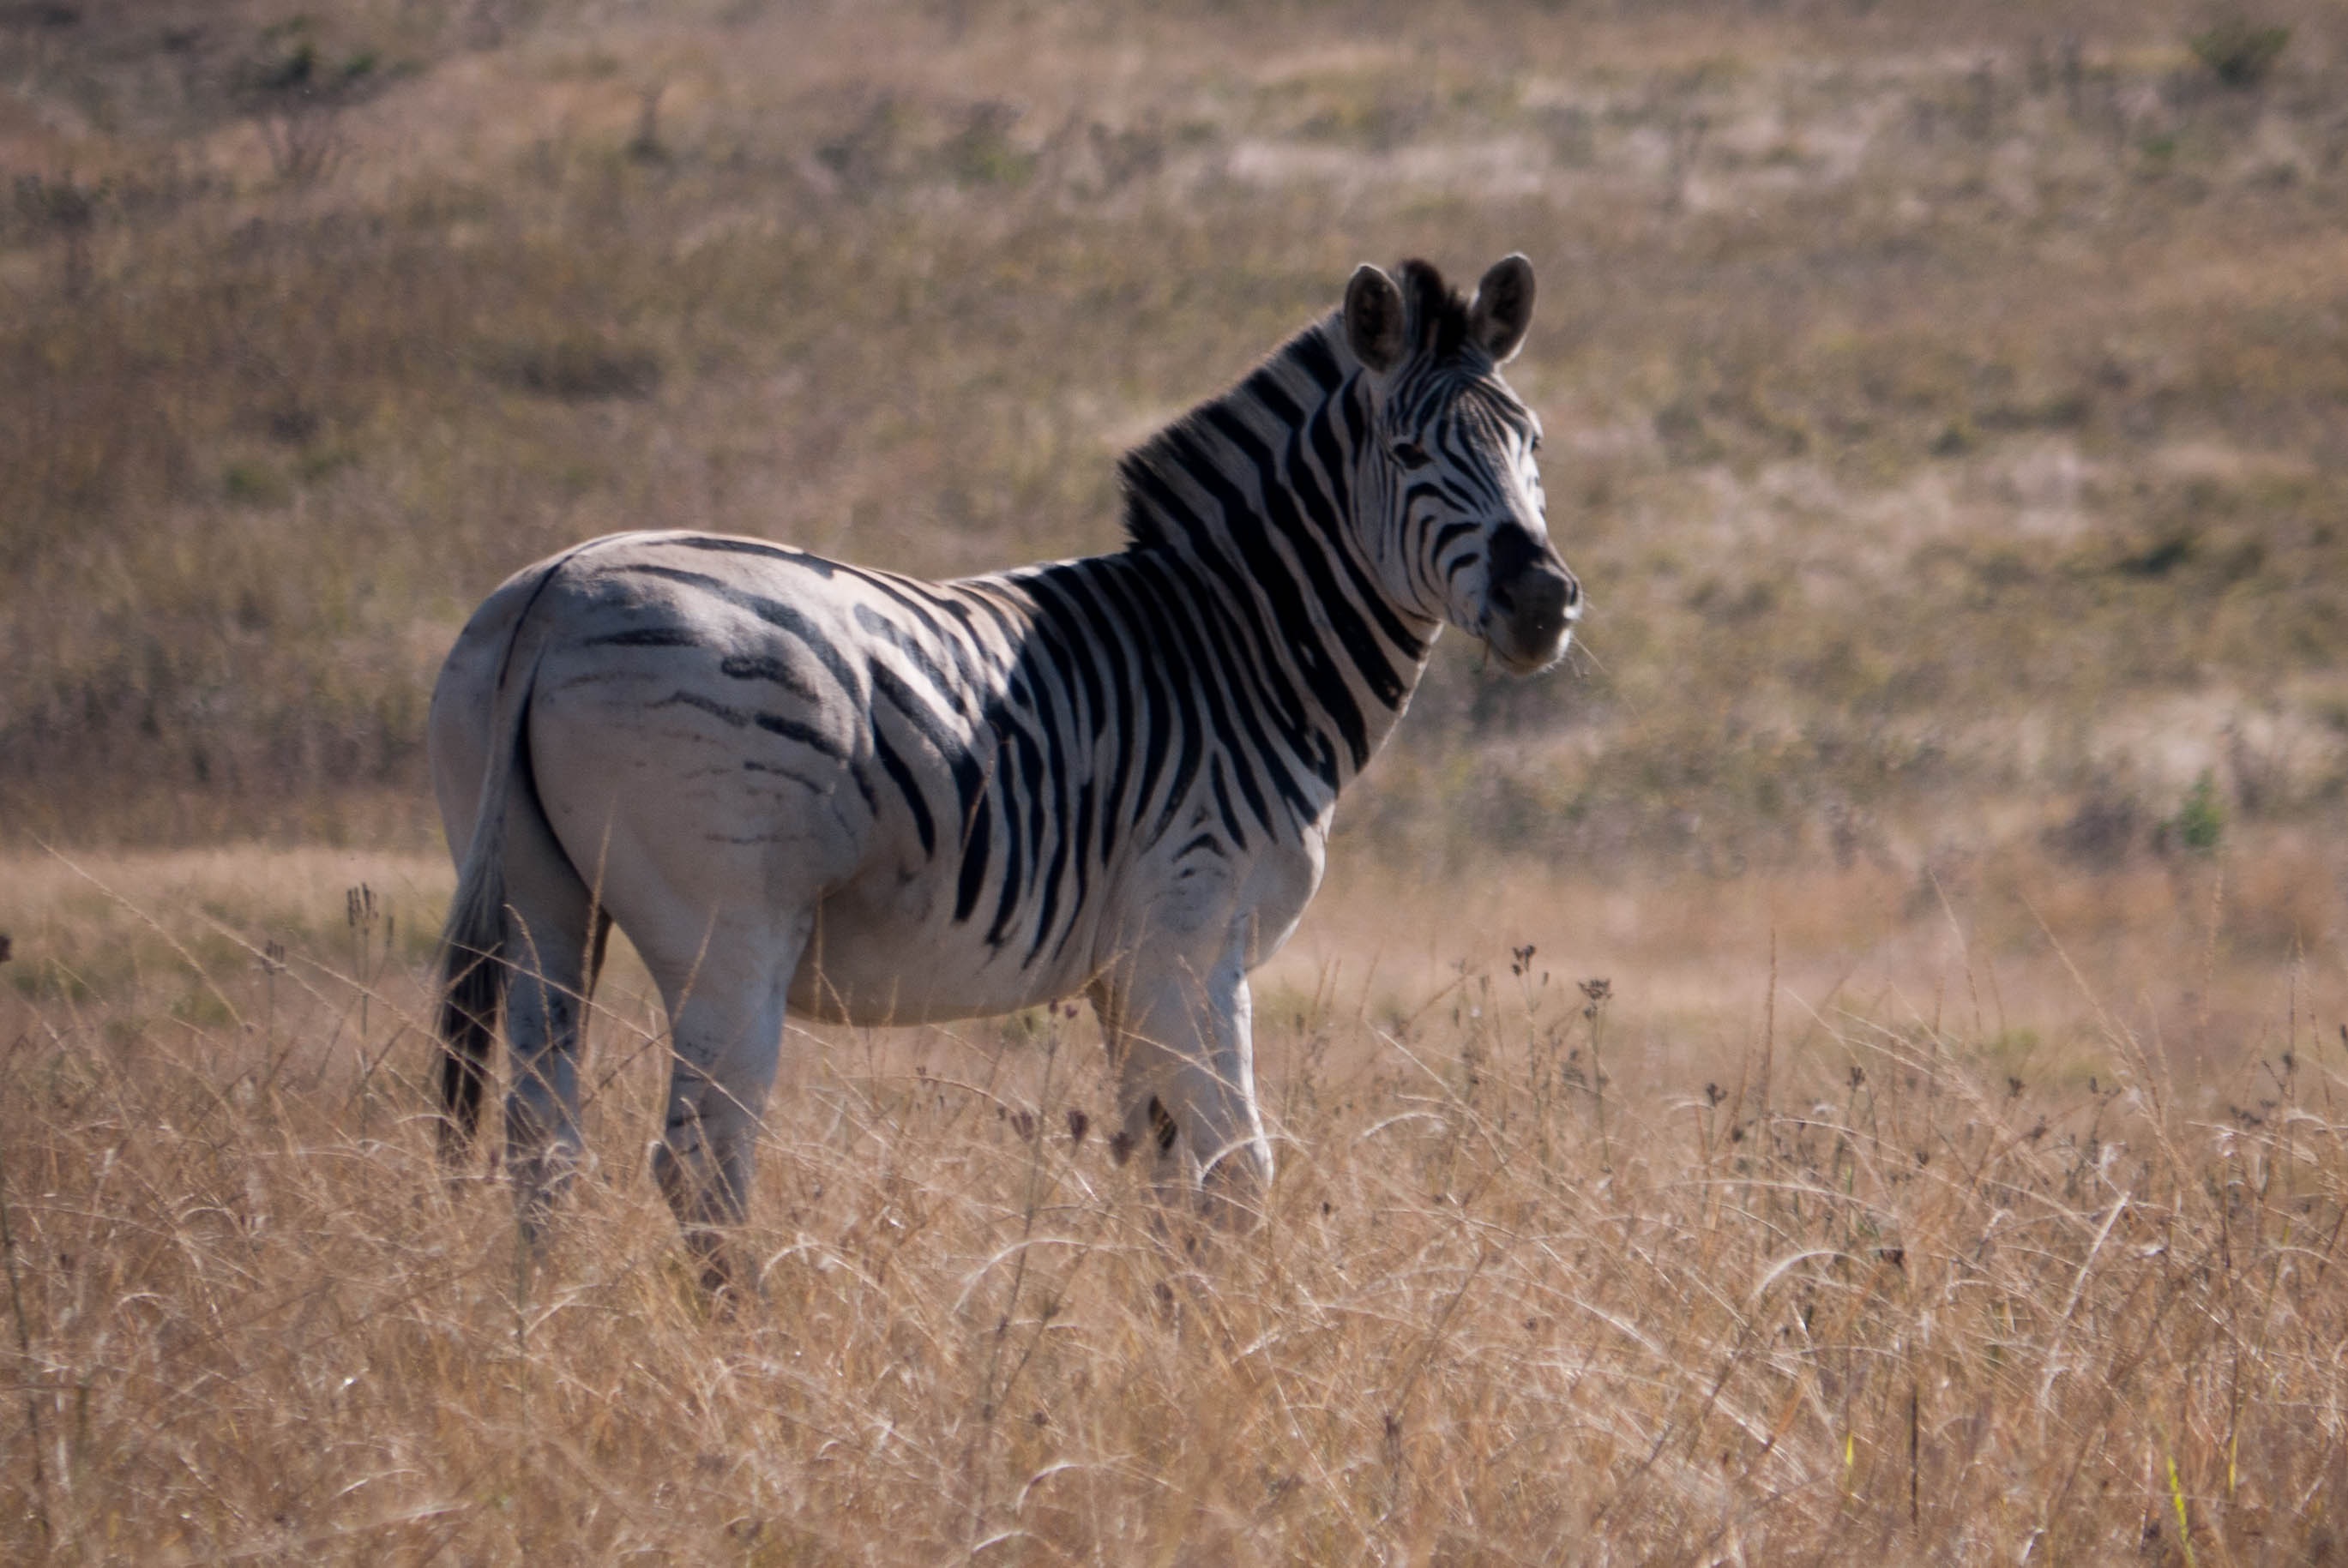
nature, white, prairie, animal, wildlife, wild, herd, africa, park, mammal, mane, black, fauna, savanna, plain, zebra, national, grassland, vertebrate, mare, safari, horse like mammal, mustang horse